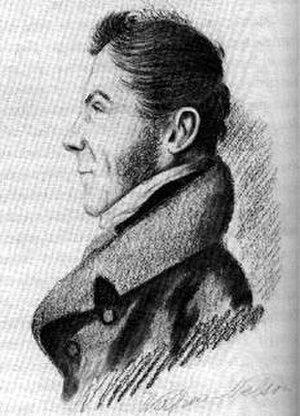
Dessin représentant Wolfred Nelson. Dessiné par le leader Patriote Jean-Joseph Girouard (1795-1855) durant sa propre incarcération à la prison au Pied-du-Courant, à l'hiver de 1838.
Wolfred Nelson, né le 10 juillet 1791 et mort le 17 juin 1863 à Montréal, est un médecin, député, juge de paix et chef militaire du Bas-Canada qui a également été maire de Montréal.
La rébellion des Patriotes, la rébellion du Bas-Canada ou encore les insurrections de 1837-1838, est un conflit militaire survenu de 1837 à 1838 dans la colonie britannique du Bas-Canada. Elle est l'aboutissement d'un conflit politique larvé qui existait depuis le début du XIXᵉ siècle entre la population civile et l'occupant militaire colonial. Simultanée avec la rébellion du Haut-Canada, dans la colonie voisine du Haut-Canada, les deux constituèrent les rébellions dans les colonies canadiennes.